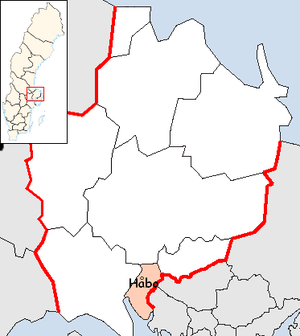
Håbo kommun
Håbo kommune ligger i landskapet Uppland i den sydvestlige del af det svenske län Uppsala län. Kommunens administrationcenter ligger i byen Bålsta, ca. 50 km nordvest for Stockholm. Kommunen ligger ved nordsiden af søen Mälaren, og E18 passerer gennem kommunen.